18650 battery

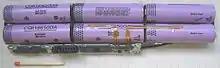
Panasonic 18650 batteries inside a laptop. Each cell has a capacity of 2450 mAh.

An 18650 battery or 1865 cell is a cylindrical battery size (often lithium-ion battery or sodium ion battery) common in electronic devices. The batteries measure in diameter by in length, giving them the name 18650. The battery comes in many nominal voltages depending on the specific chemistry used.